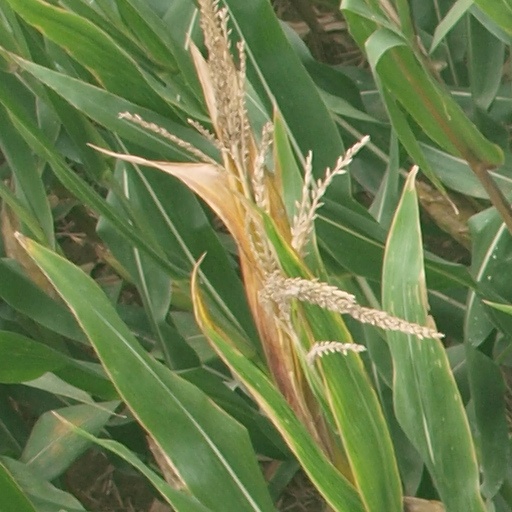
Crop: maize; corn